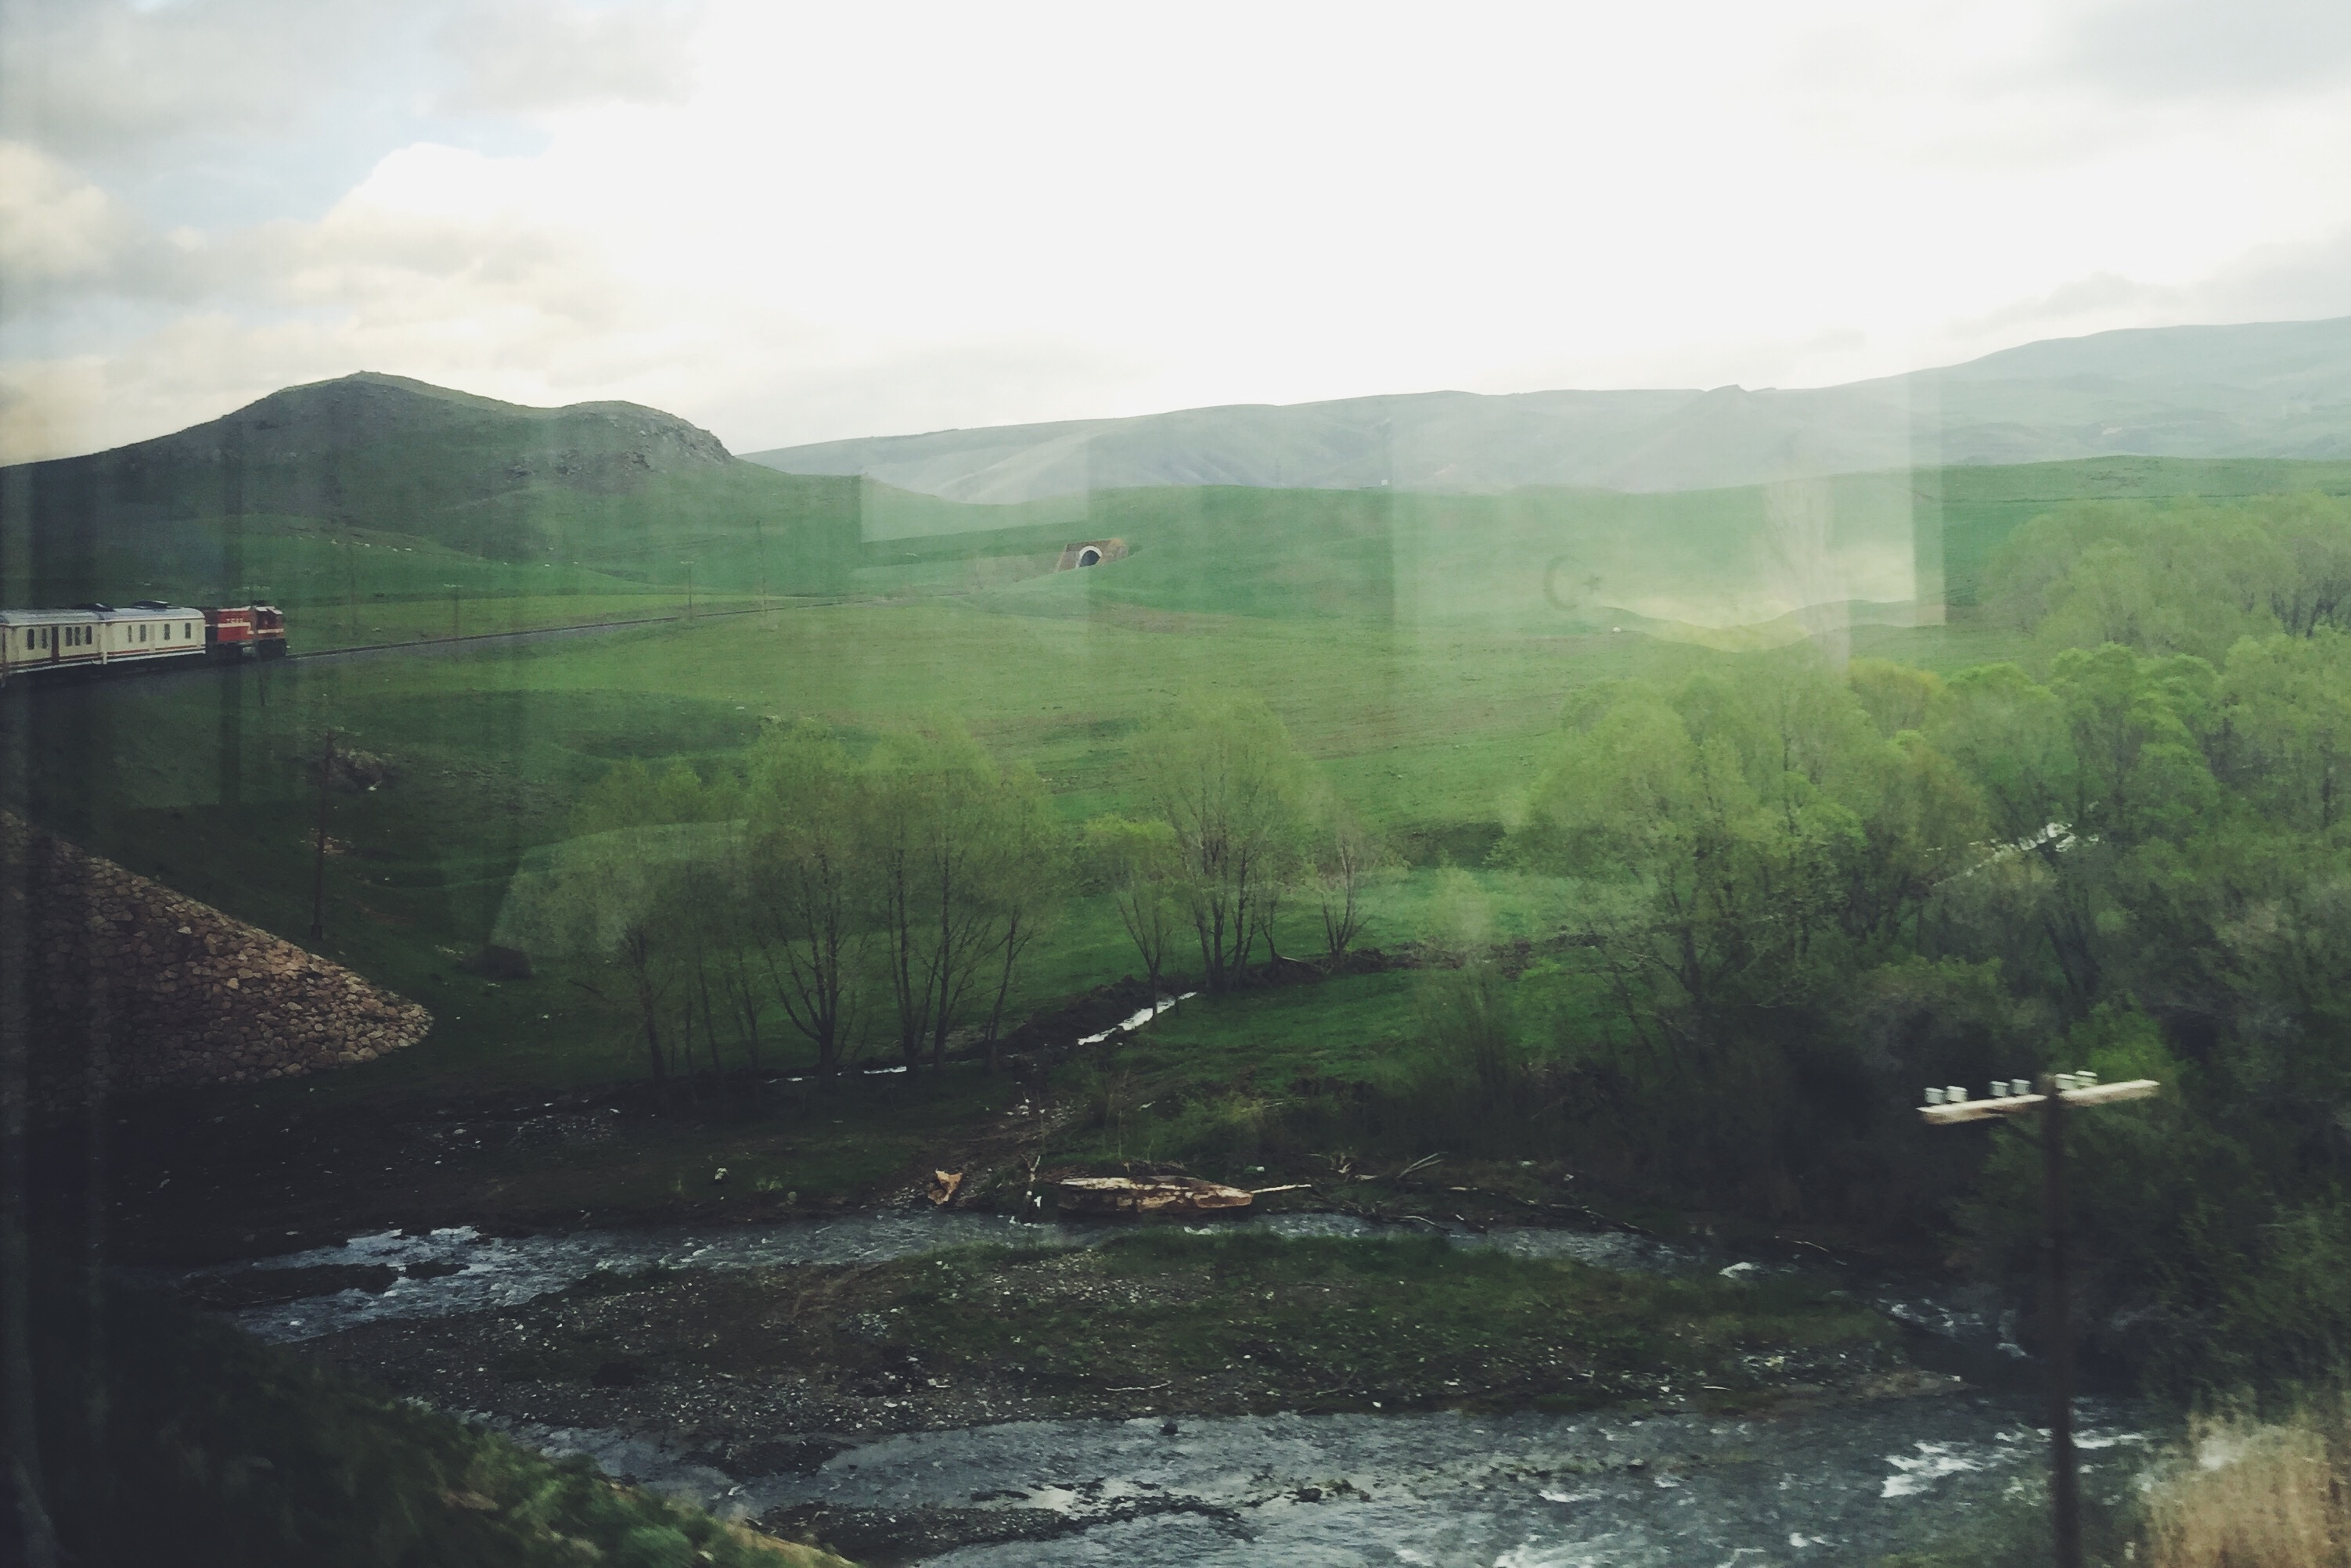
landscape, mountain, mist, morning, hill, river, valley, transport, reservoir, highland, loch, rural area, atmospheric phenomenon